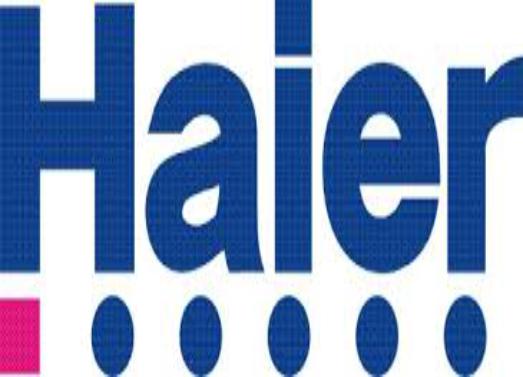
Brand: haier
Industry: Electronic